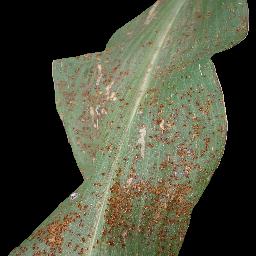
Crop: corn
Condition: (maize)_common_rust